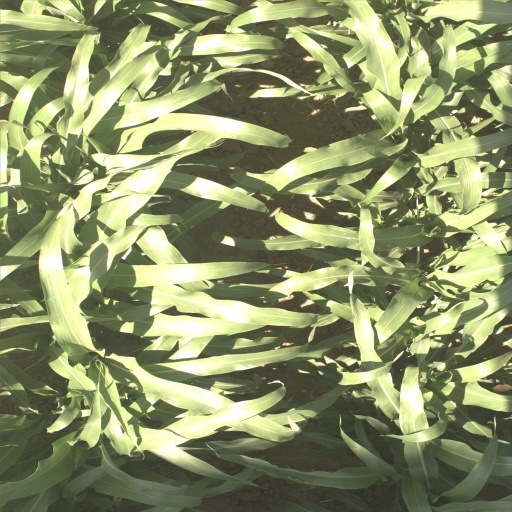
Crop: sorghum